David (Michelangelo)

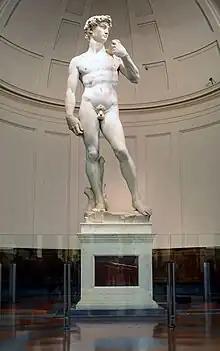
The "David" with its present-day pedestal

Commentators have noted the presence of a foreskin on "David" penis, which may appear at odds with the Judaic practice of circumcision. An artistic deviation from what very likely would have been accurately portrayed as a circumcised penis, it is in keeping with the conventions of Renaissance art, in which the Christ Child, for example, is represented as being uncircumcised, although clearly older than the eight days compelled by Jewish scripture.